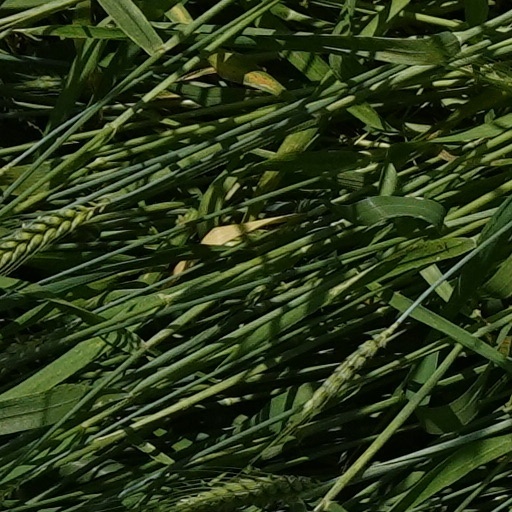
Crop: wheat